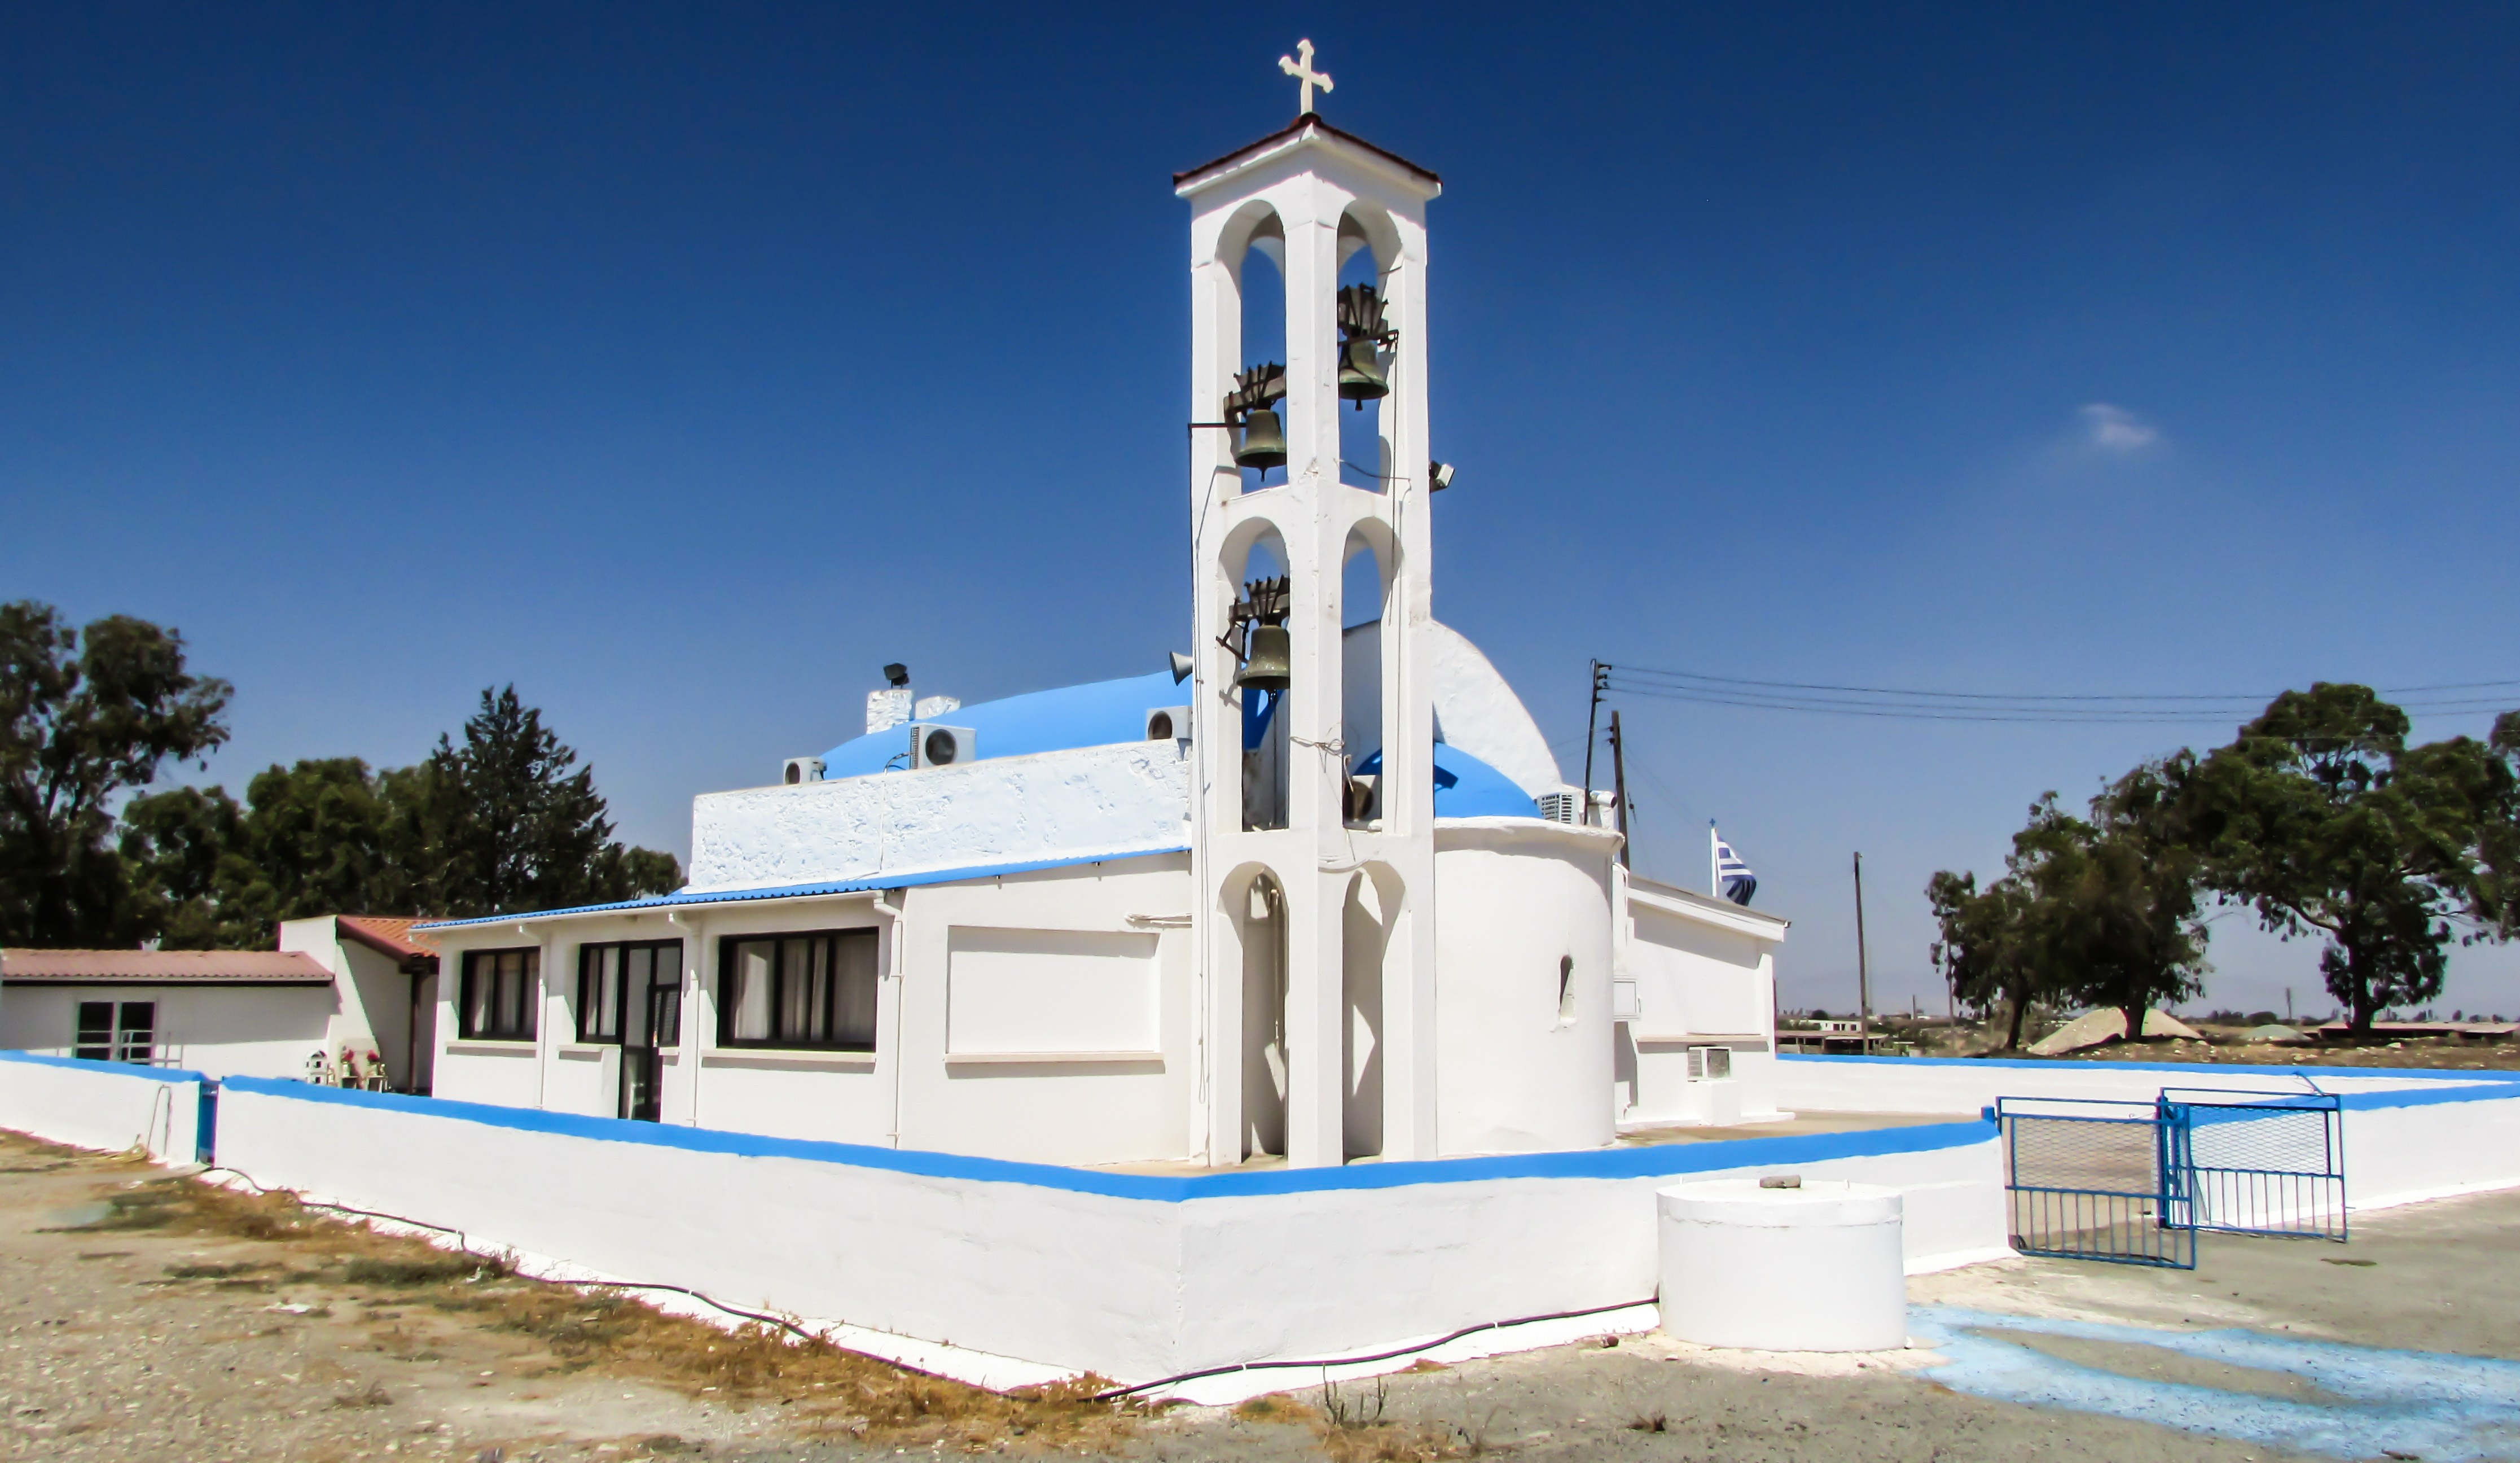
architecture, vehicle, tower, religion, church, place of worship, medieval, christianity, orthodox, panagia trachia, 15th century